Serangoon MRT station

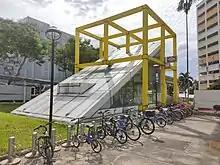
Exit C of the station encased in a cubic structure

Serangoon station is an interchange on the NEL and the CCL; its official station code is NE12/CC13. On the NEL, the station is between the Woodleigh and Kovan stations. On the CCL, the station is between the Bartley and Lorong Chuan stations. The station serves the Serangoon area. The NEL station is underneath Upper Serangoon Road at the junction with Serangoon Central, while the CCL station is underneath the Nex shopping complex.